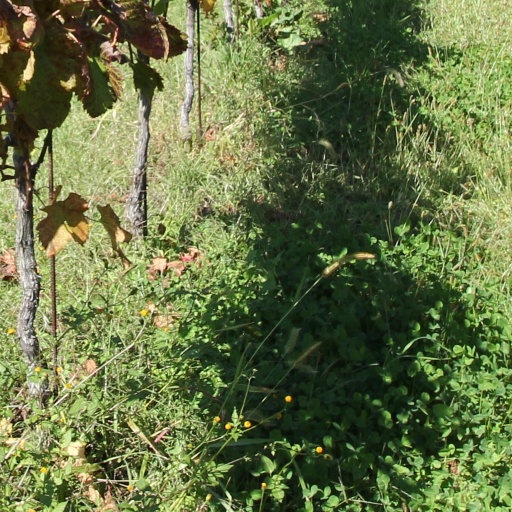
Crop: grape